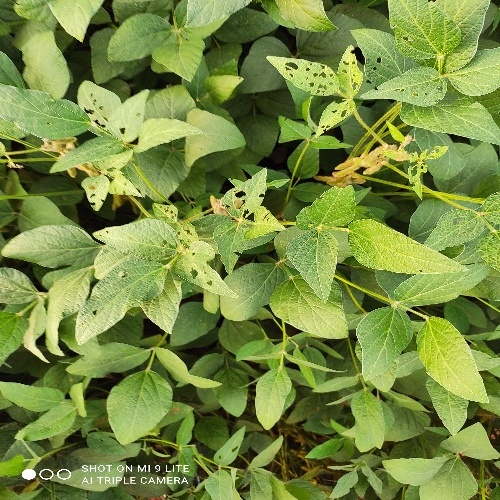
Label: Caterpillar